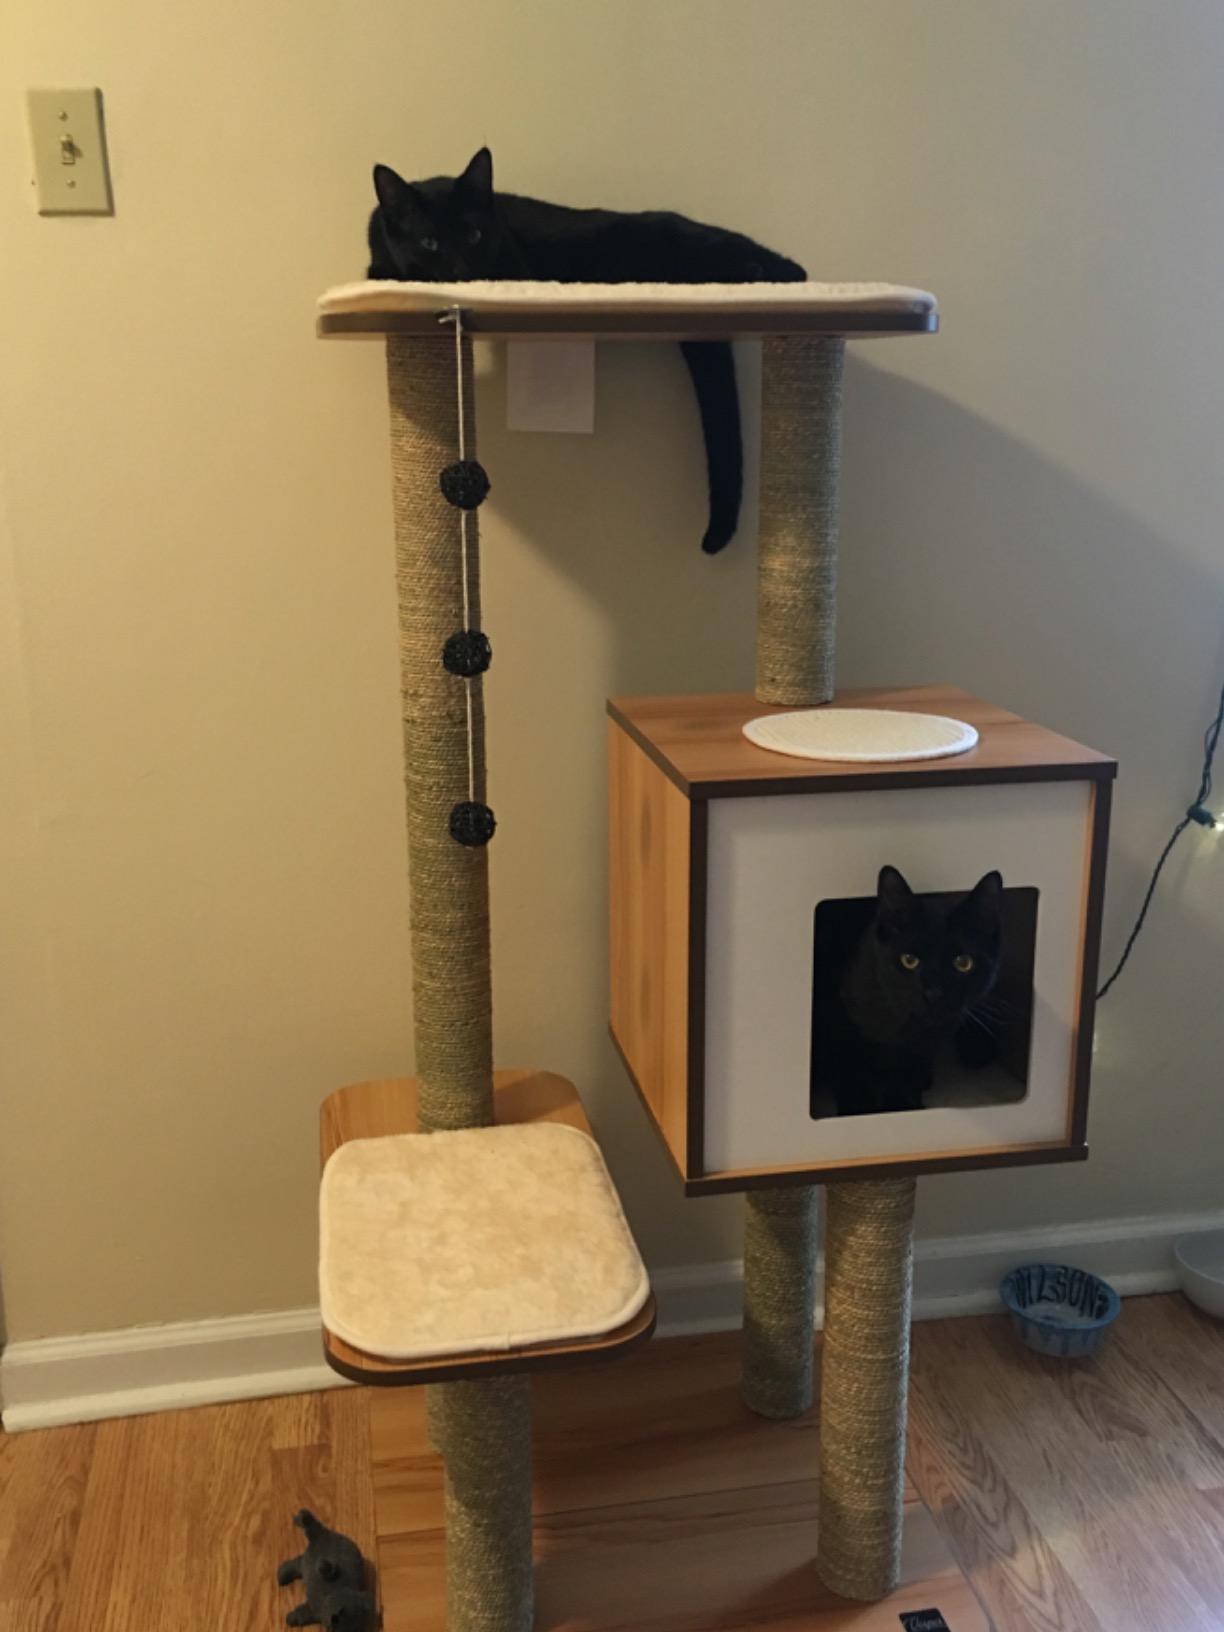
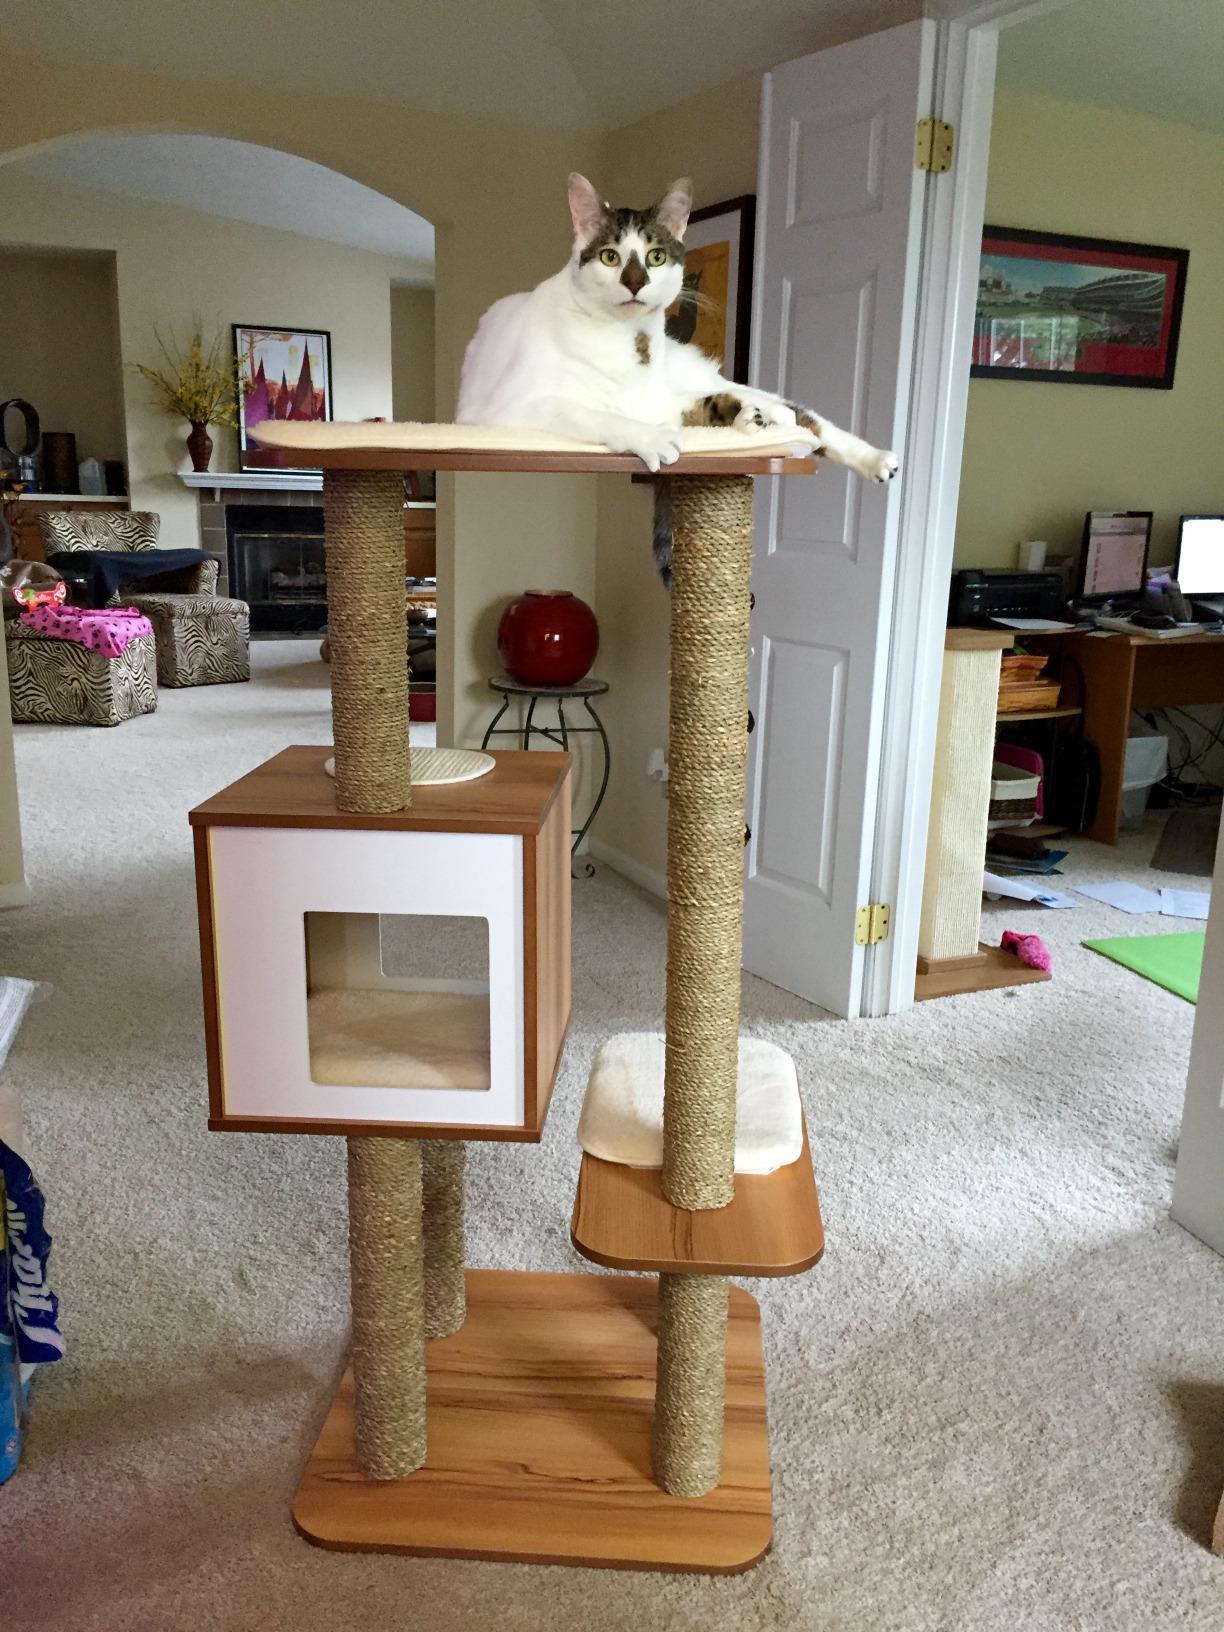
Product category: items_cat tree
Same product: yes